Question: Please indicate a possible affordance area of the knife that can be used for holding
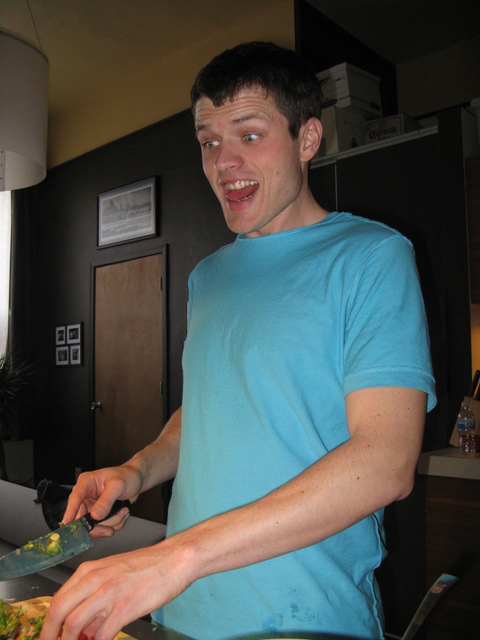
Answer: [79.291, 493.25, 134.053, 532.298]